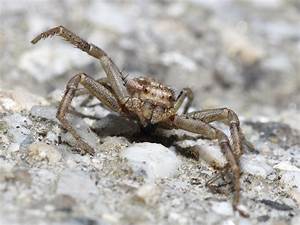
Label: ragno